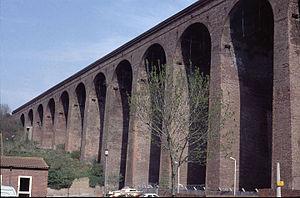
Sir William Cubitt est un ingénieur civil britannique né à Dilham, district de North Norfolk, le 9 octobre 1785, et mort à Clapham Common, borough londonien de Lambeth, le 13 octobre 1861.